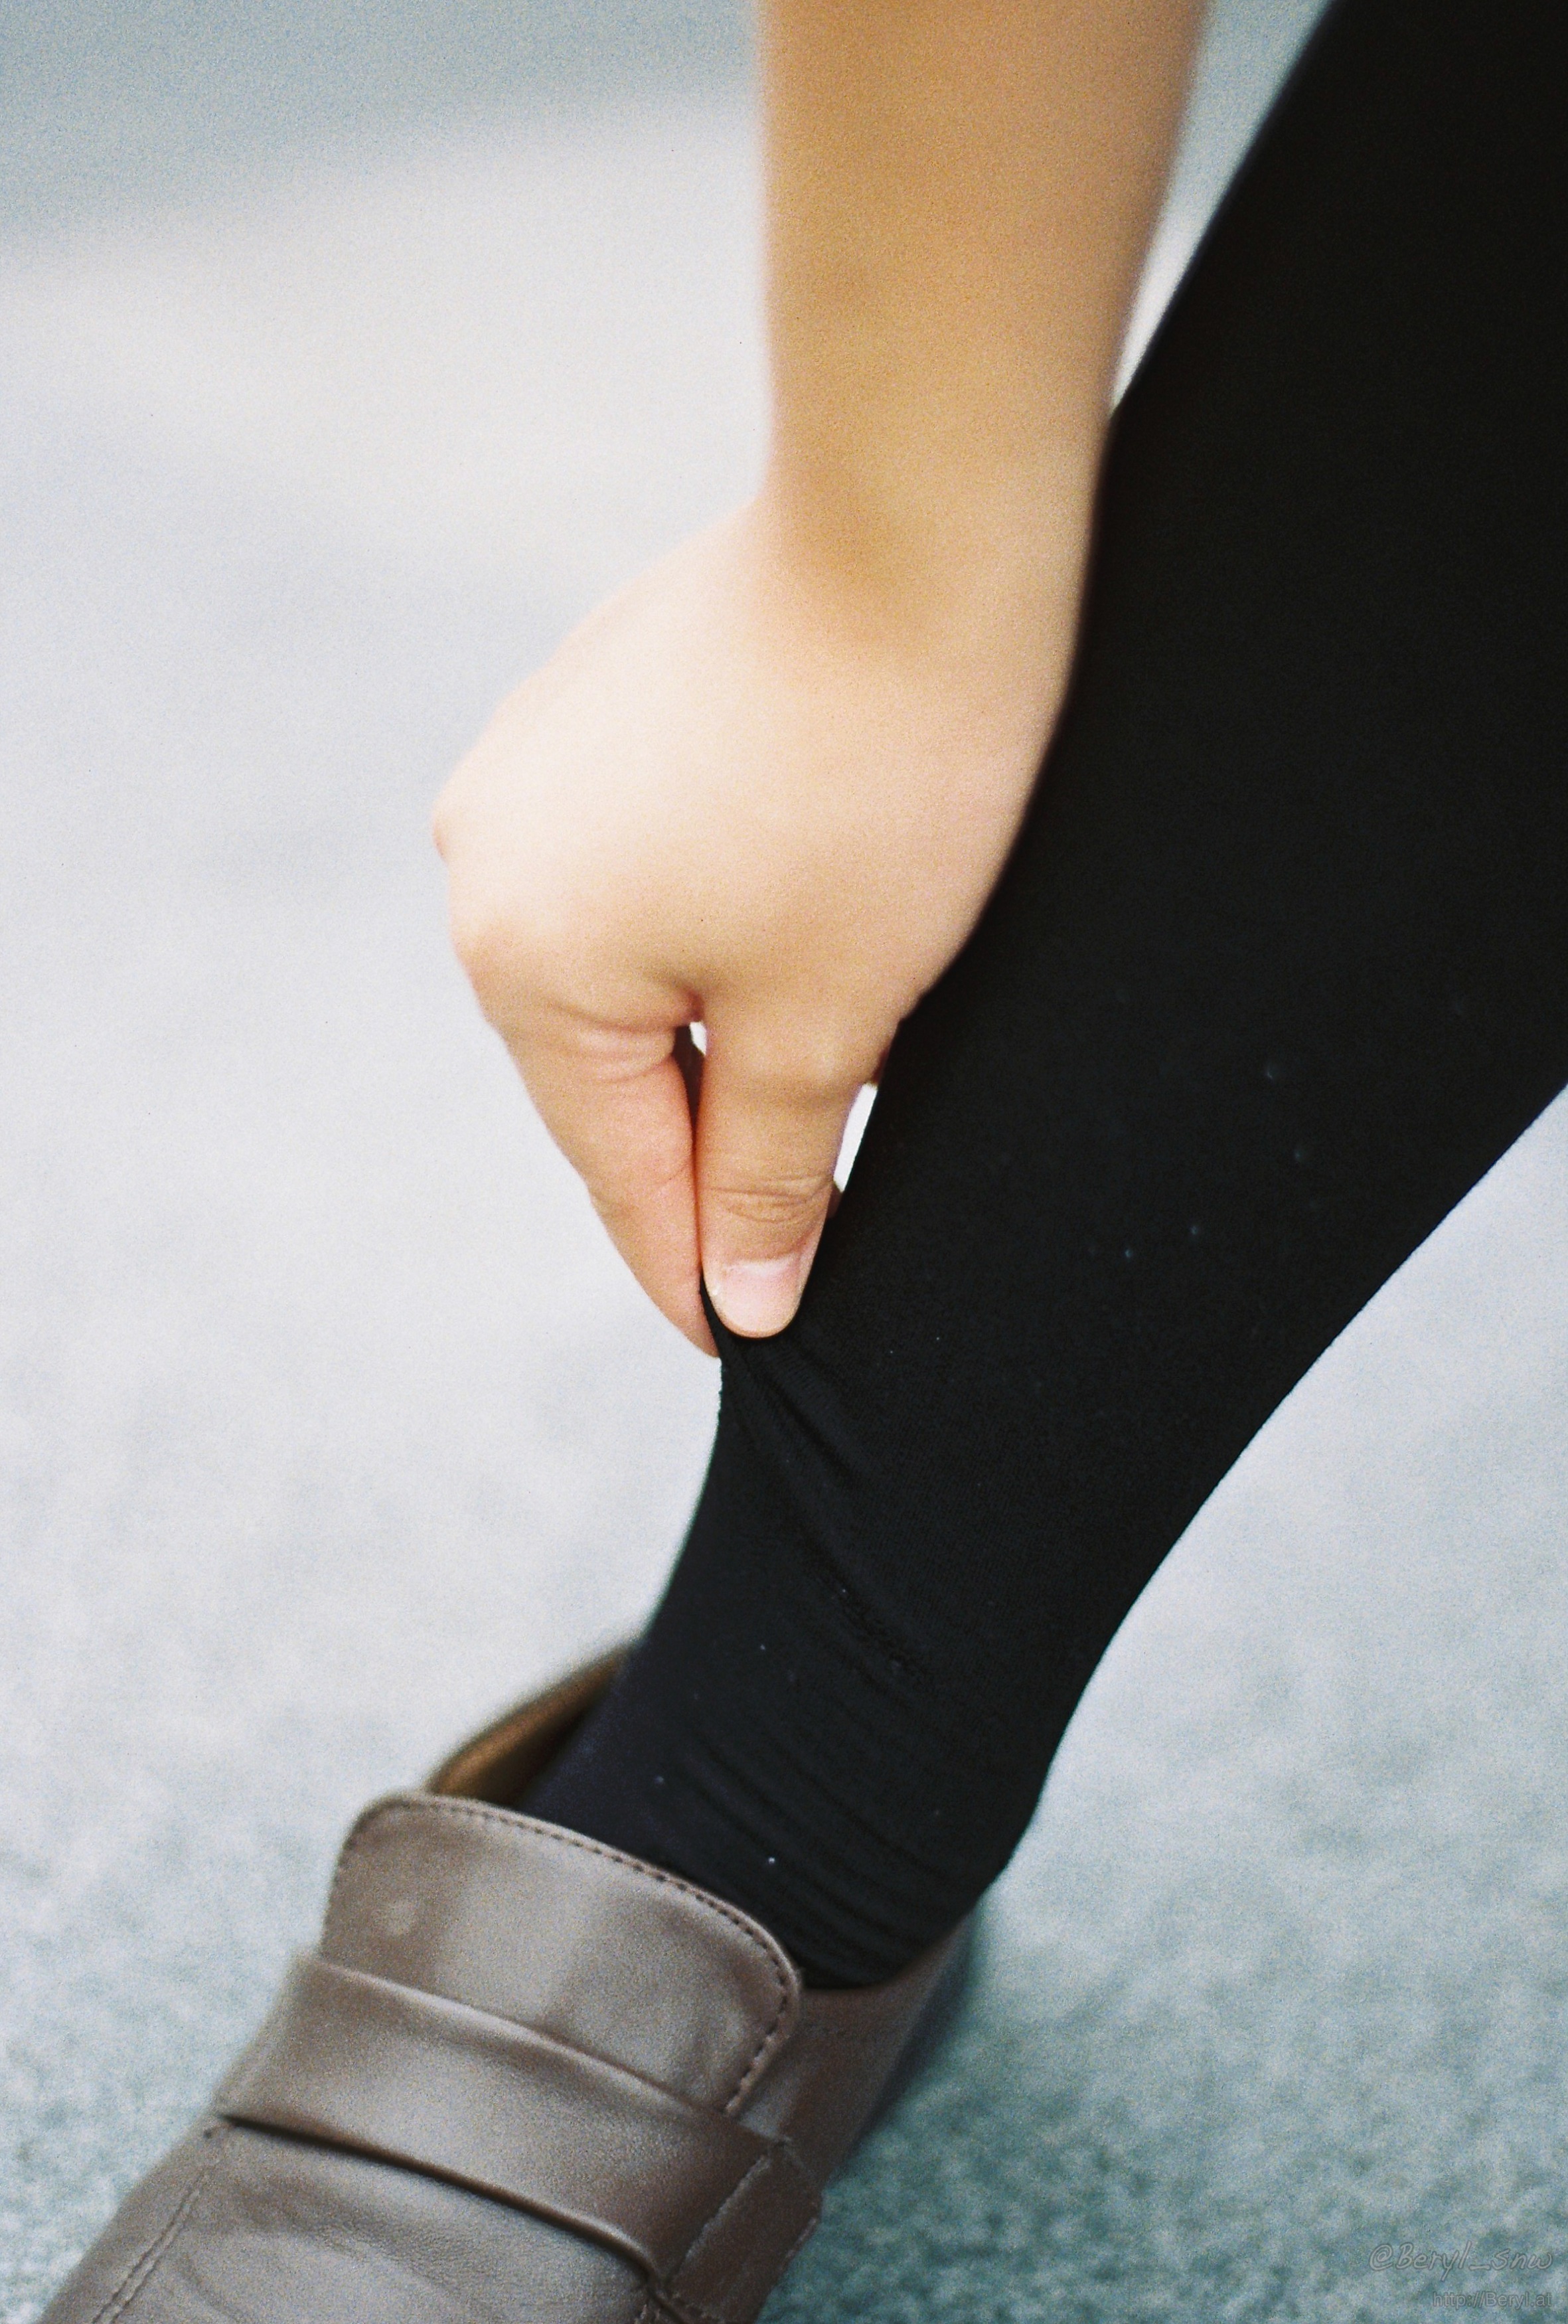
hand, shoe, bokeh, blur, girl, white, leather, vintage, grain, old, film, leg, finger, spring, fashion, nikon, black, arm, human body, shoes, dress, legs, thigh, footwear, tiny, 100, kodak, nikkor, f100, socks, tights, kneesocks, pantyhose, kneehigh, af50mmf18d, pilling, profoto, sense, fashion accessory, high heeled footwear